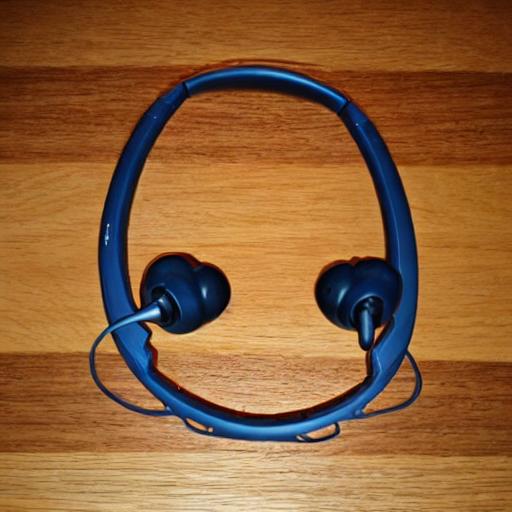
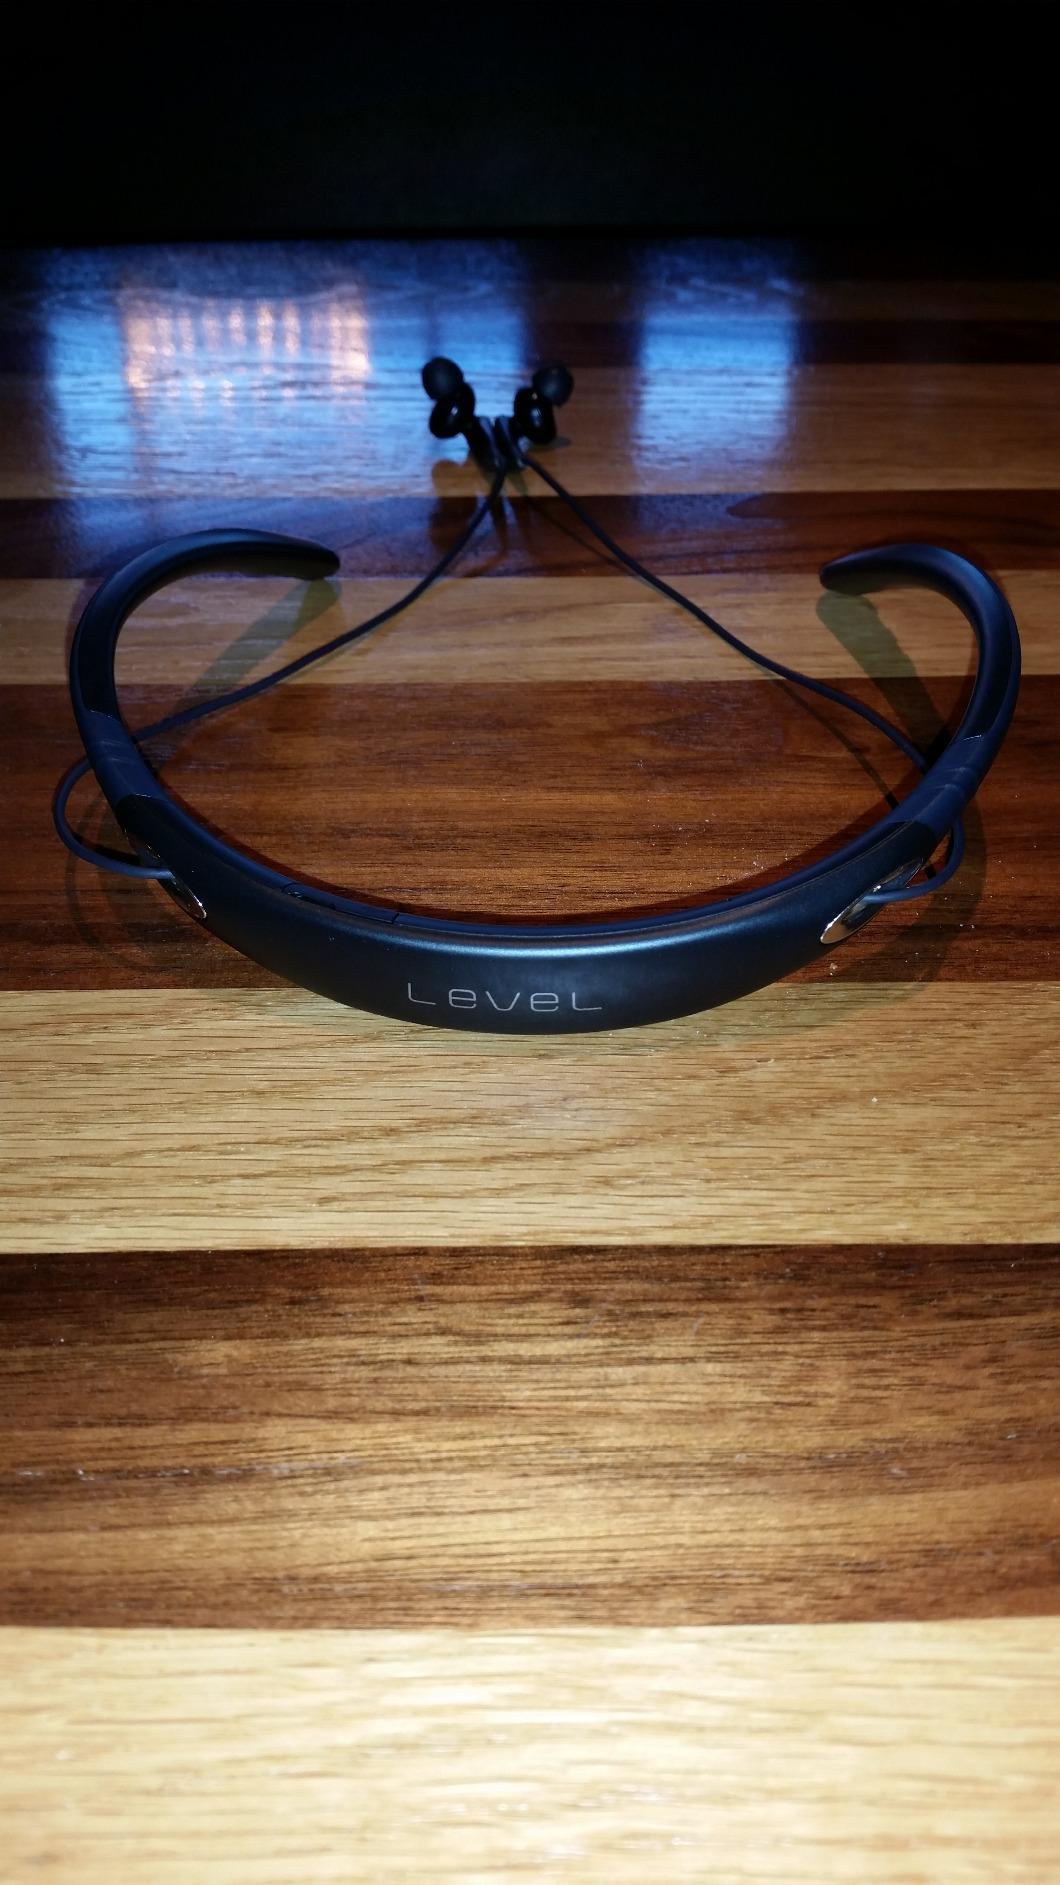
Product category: headphones
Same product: no